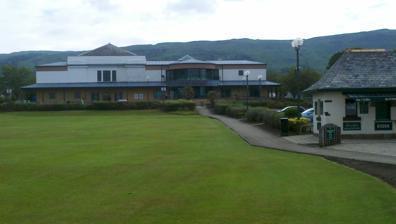
Building: Barrfields Pavilion
Country: United Kingdom
Year built: 1930
Theatre at Barrfields, Largs, North Ayrshire Vikingar Centre The Barrfields Pavilion Theatre (Barrfields Theatre, Barrfields Pavilion Theatre) is a 500-seat theatre at Barrfields , Largs , North Ayrshire . Background Barrfields Pavilion, as it was originally known, was officially opened on 11 April 1930, as a popular variety theatre to cater for the thousands of summer tourists who visited the town of Largs , North Ayrshire.  Originally seating 1003, it was home to the lavish Barrfields Summer Season Revues.  Many international Scottish entertainers and actors have played the theatre over the years including Rikki Fulton , Jack Milroy , Jimmy Logan , Stanley Baxter , The Krankies , Ronnie Corbett , Johnny Beattie , Billy Connolly and from south of the border, Frankie Vaughan and Pat Kirkwood . Over the past 80 years, it has also been home to local companies who present pantomimimes, musicals, operettas, variety and plays in the theatre throughout the year.  It is now a busy touring venue thanks to the efforts of its associated Barrfields Theatre User Group. Refurbishment The theatre was refurbished in 1995, reconstructed alongside a new centre at Barrfields Theatre and Pool called Vikingar.  Seating was reduced to 500, and new spacious foyers were created along with dressing room block, Winter Garden Cafe Bar, and new stage facilities. The theatre is now owned by North Ayrshire Council and under the management of North Ayrshire Leisure Entertainments. The Barrfields Theatre has a programme which has a strong tradition of amateur dramatic productions, popular children's entertainments, variety, Scottish plays, ballet and touring productions and more staged throughout the year. Revival In March 2012, a new voluntary group, Barrfields User Group, was set up to develop and promote the Barrfields Theatre facility. Location The theatre is situated as part of the Vikingar leisure Centre, Barrfields, Greenock Road, Largs. This is part of the municipal policies of Barrfields along with the sports ground and putting green. References